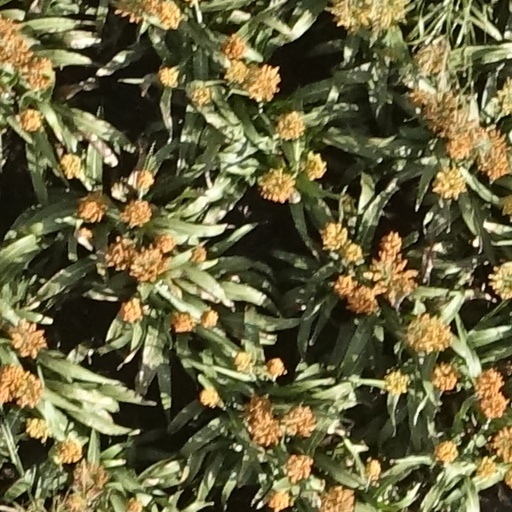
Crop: sorghum